Lithuanian language

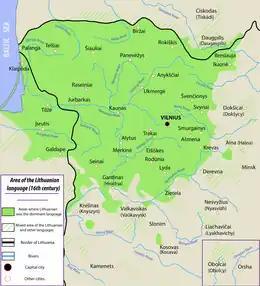
Area where Lithuanian was spoken in the 16th century

The differentiation between Lithuanian and Latvian started after c.800 AD; for a long period, they could be considered dialects of a single language. At a minimum, transitional dialects existed until the 14th or 15th century and perhaps as late as the 17th century. The German Livonian Brothers of the Sword occupied the western part of the Daugava basin, which resulted in colonization of the territory of modern Latvia (at the time it was called Terra Mariana) by Germans and had a significant influence on the language's independent development due to Germanisation (see also: Baltic Germans and Baltic German nobility).